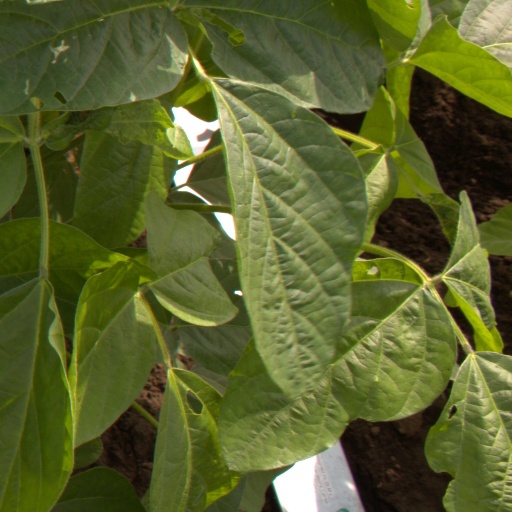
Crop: soybean